Belmont Tramway

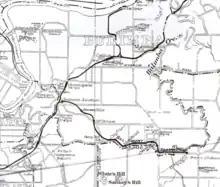
Portion of a 1915 map showing the Belmont Tramway

The Tramways Act of 1882 gave local councils in Queensland powers to build railways which did not compete with the Queensland Railways. For legal reasons they were considered to be tramways.